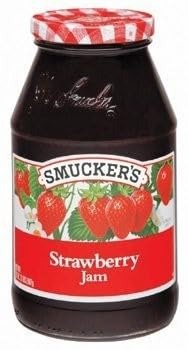
Item Name: Smucker's Strawberry Jam 32 oz (Pack of 10)
Bullet Point 1: - Made with real strawberries for rich, authentic flavor
Bullet Point 2: - Large 32 oz jar offers great value for families and frequent use
Bullet Point 3: - Trusted Smucker's brand ensures consistent quality and delicious taste
Bullet Point 4: - Versatile for spreading, baking, and cooking applications
Bullet Point 5: - Smooth, spreadable texture ideal for a variety of recipes
Product Description: Families have loved our Strawberry Jam for more than 100 years, and for good reason. With just the right balance of fruit and sweetness, we use ripe berries and let the natural flavors intensify in the making. Add Smucker's Strawberry Jam to balsamic vinaigrettes, pair with dark chocolate, or go classic and make a tasty PB&J. Easy to spread. Balance of fruit and sweetness. Perfect for a tasty PB&J. (Pack of 10)
Value: 320.0
Unit: Fl Oz

Price: 5.24